Drexel 3976

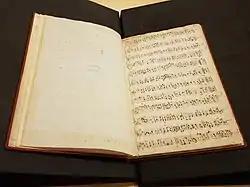

Drexel 3976, also known as The Rare Theatrical (based on an inscription from a former owner), is a 17th-century music manuscript compilation of works by the composer Matthew Locke, considered by some to be "the father of all Restoration dramatic music." The manuscript is a significant source of Locke's instrumental dramatic music with many works not known through any other source, although the contexts of the individual works and the names of the plays which they are from has not been documented.